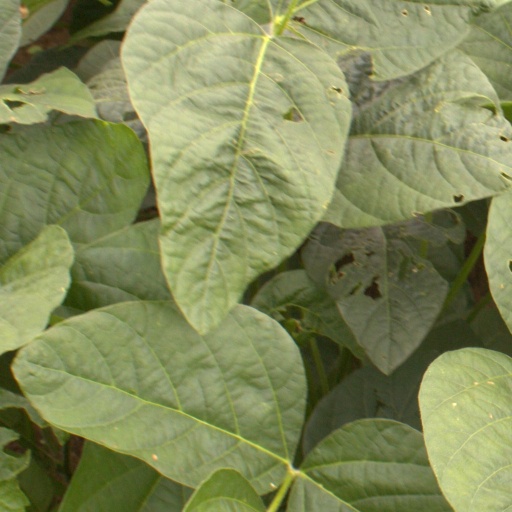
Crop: soybean